Roy Harper (character)

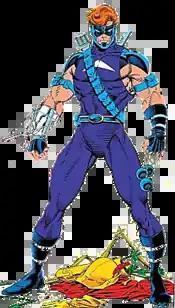
Roy Harper's first appearance as Arsenal. Art by Tom Grummett.

When the Teen Titans formed again, Roy rejoined the team. He created a band, Great Frog, with fellow Titan Mal Duncan. Roy also managed the Titans' base of operations under the nightclub Gabriel's Horn, where his band played frequently.